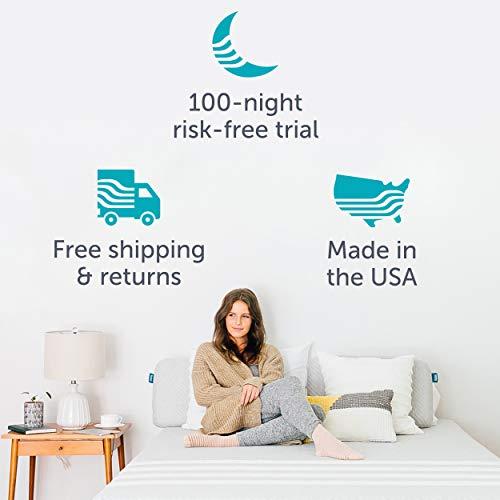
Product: Leesa 10" Memory Foam Mattress in a Box, Luxury CertiPUR-US Certified 3 Layer Foam Construction, Twin XL, Gray & White
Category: Home & Kitchen | Furniture | Bedroom Furniture | Mattresses & Box Springs | Mattresses
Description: The Leesa mattress in a box is beautifully designed with three premium foam layers for cooling, body contouring and pressure-relieving core support.
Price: $590.00
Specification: ASIN:B0131L4FW8|ShippingWeight:54pounds(Viewshippingratesandpolicies)|DateFirstAvailable:July30,2015